Warden Park Secondary Academy

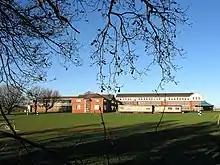
Warden Park Secondary Academy, 2014

The school opened in September 1956 as Cuckfield County Secondary School and was later renamed Warden Park School. It became an academy in September 2011 and was renamed Warden Park Secondary Academy. It is partnered with Warden Park Primary Academy. Both academies are part of the Sussex Learning Trust.